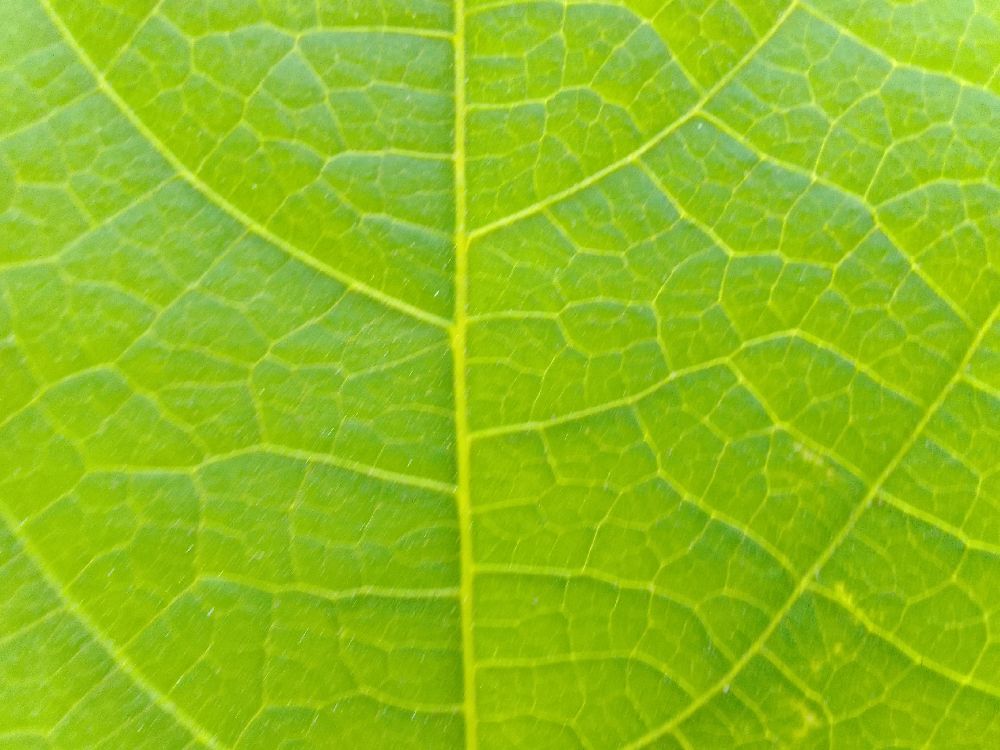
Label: healthy